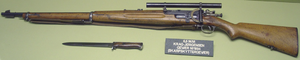
Le Krag-Jørgensen est un fusil à verrou conçu par les Norvégiens Herman ole Johannes Krag et Erik Jørgensen, créateurs de plusieurs fusils à la fin du XIXᵉ siècle.